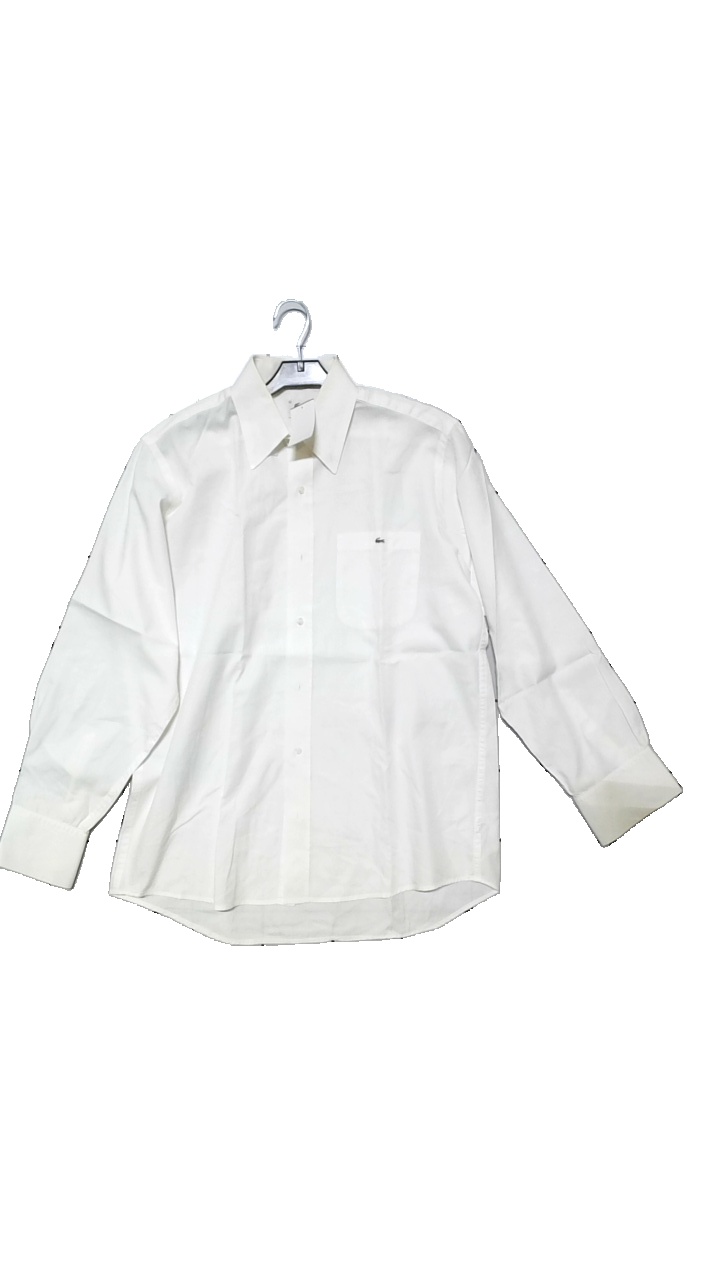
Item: Shirt (Men)
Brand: Lacoste
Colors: White
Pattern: Logo print
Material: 100% cotton
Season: All
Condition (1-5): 3
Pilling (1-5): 4
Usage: Reuse
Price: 100-150